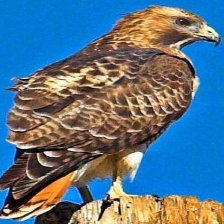
Species: RED TAILED HAWK
Scientific name: BUTEO JAMAICENSIS